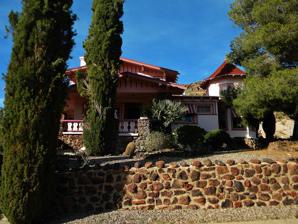
Building: S. T. Elliott House
Country: United States of America
Year built: 1917
Historic house in Arizona, United States United States historic place S. T. Elliott House U.S. National Register of Historic Places Show map of Arizona Show map of the United States Location 537 Springs Street Kingman , Arizona Coordinates 35°11′29″N 114°2′54″W / 35.19139°N 114.04833°W / 35.19139; -114.04833 Built 1917 Architect J.B. Lammers Architectural style Bungalow / Craftsman MPS Kingman MRA NRHP reference No. 86001139 Added to NRHP May 14, 1986 The S. T. Elliott House is a Bungalow / Craftsman style house located in Kingman , Arizona . It was evaluated for National Register listing as part of a 1985 study of 63 historic resources in Kingman that led to this and many others being listed. Description The S. T. Elliott House is located at 537 Springs Street in Kingman, Arizona. The home was built in 1917. The home is a Bungalow / Craftsman style. The house was built by J. B. Lammers a contractor from Flagstaff, Arizona . Mr. Elliott came to Arizona in 1891 and he worked for the Babbitt Brothers in Flagstaff. He operated Elliott Stores from 1907 till his retirement in 1935. The Elliott Store was next to Watkins Drugs on Front Street (Andy Devine Avenue) and 4th Street. The house was added to the National Register of Historic Places in 1986. References